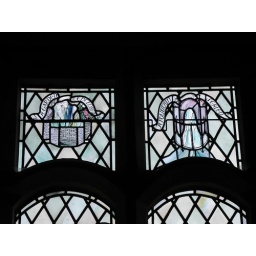
Stained glass window (1943) by Edward Woore (pupil of Christopher Whall) at Llansantfraid, Montgomeryshire